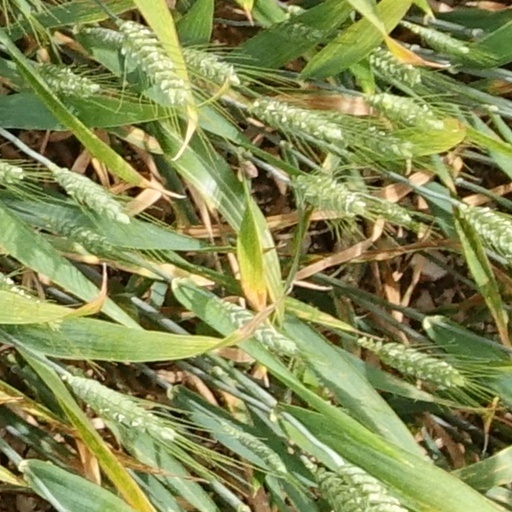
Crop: wheat